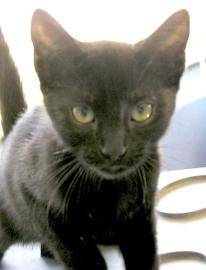
Label: cat